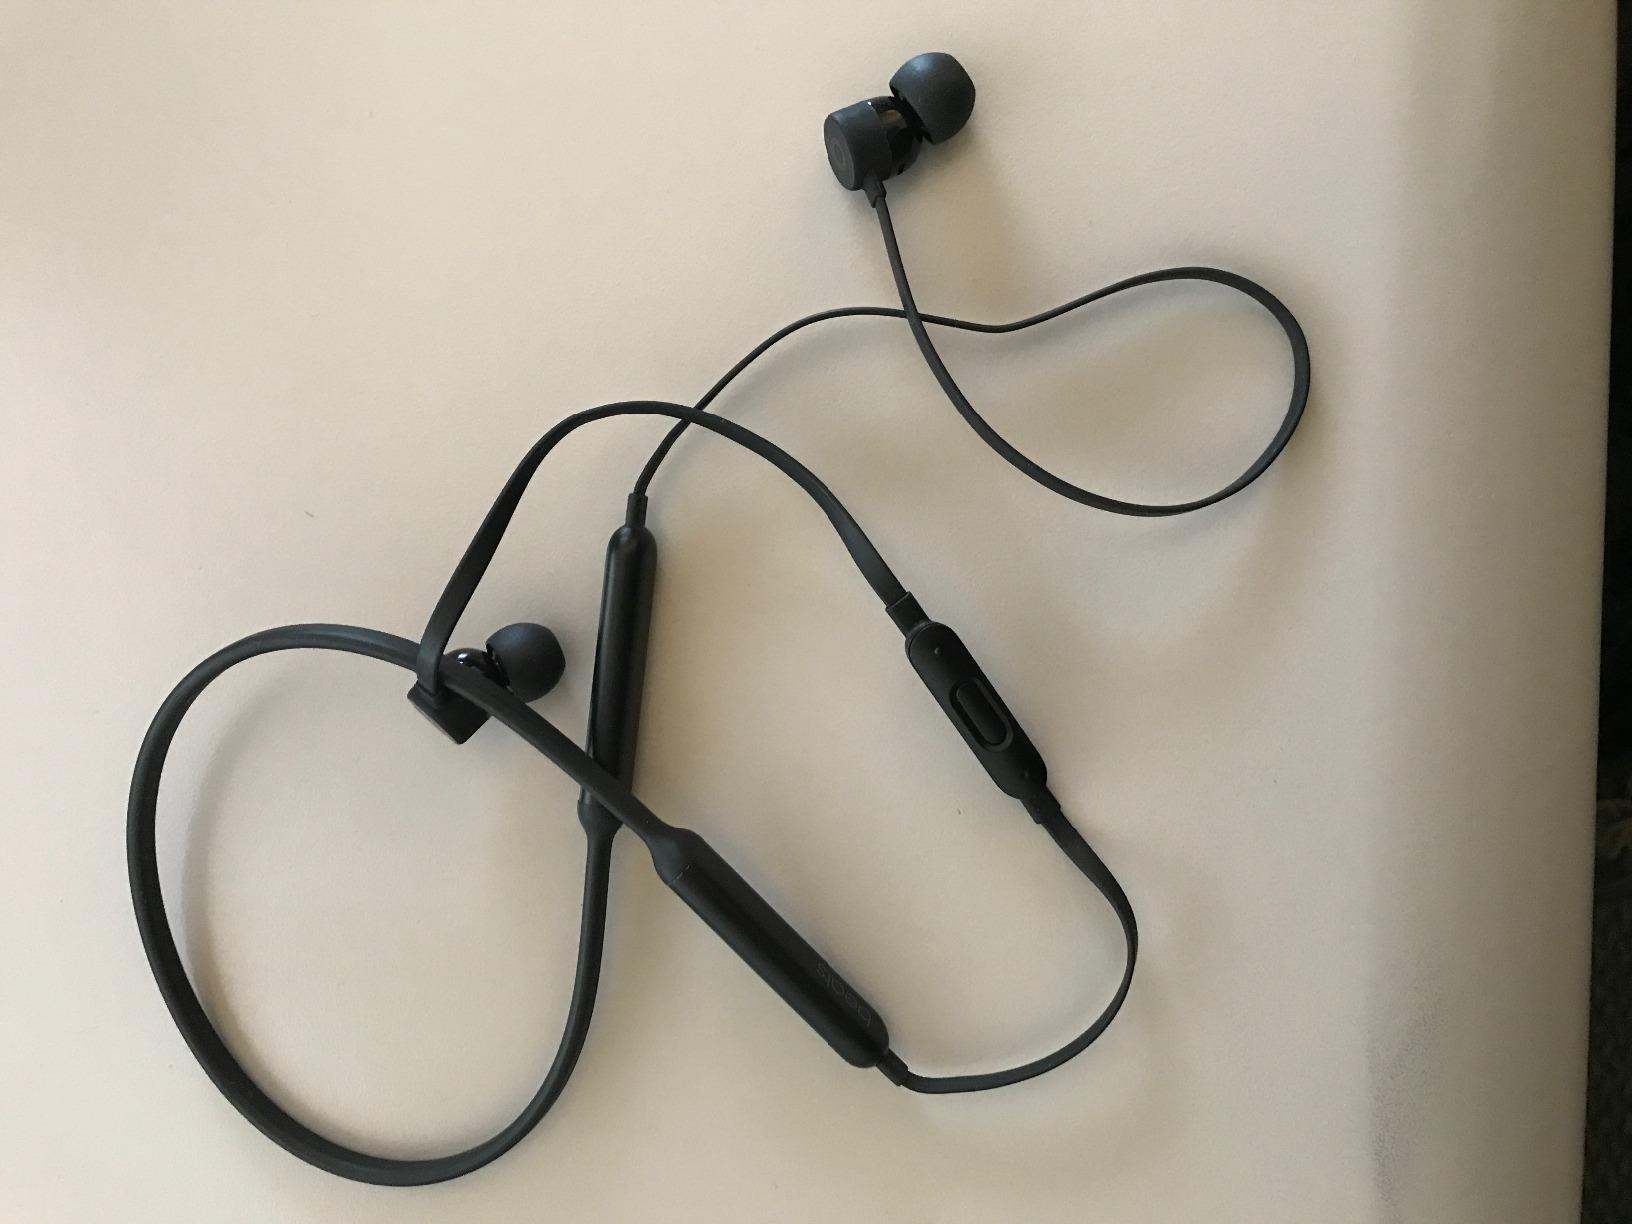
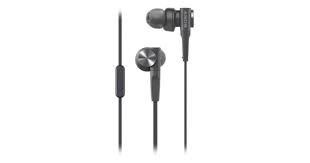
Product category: headphones
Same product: no